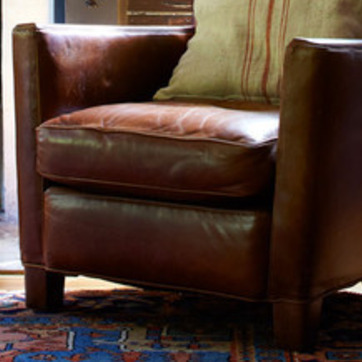
Material: leather